Describe the emotion expressed in this image:  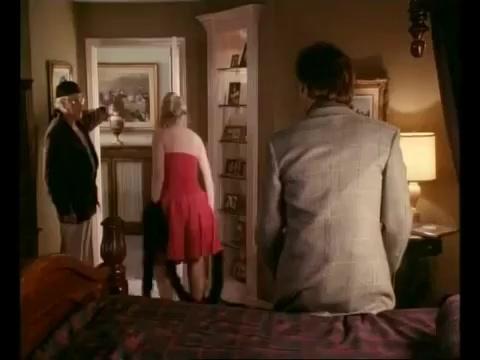
This person displays Pain, valence and arousal with low intensity.